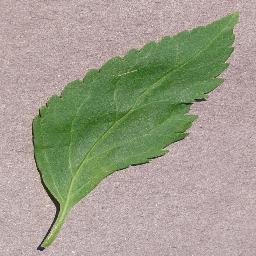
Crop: cherry
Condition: (including_sour)_healthy